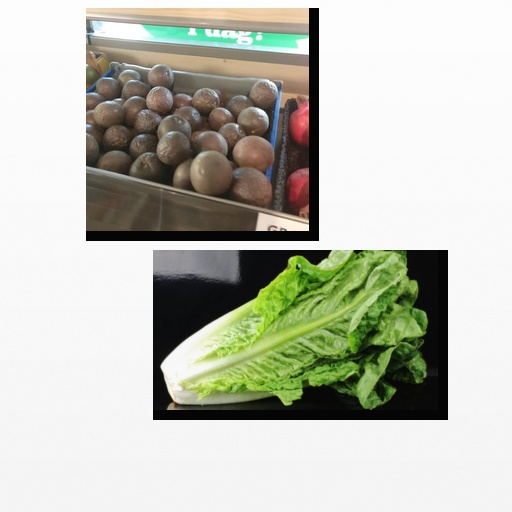
Food items: passion_fruit, lettuce